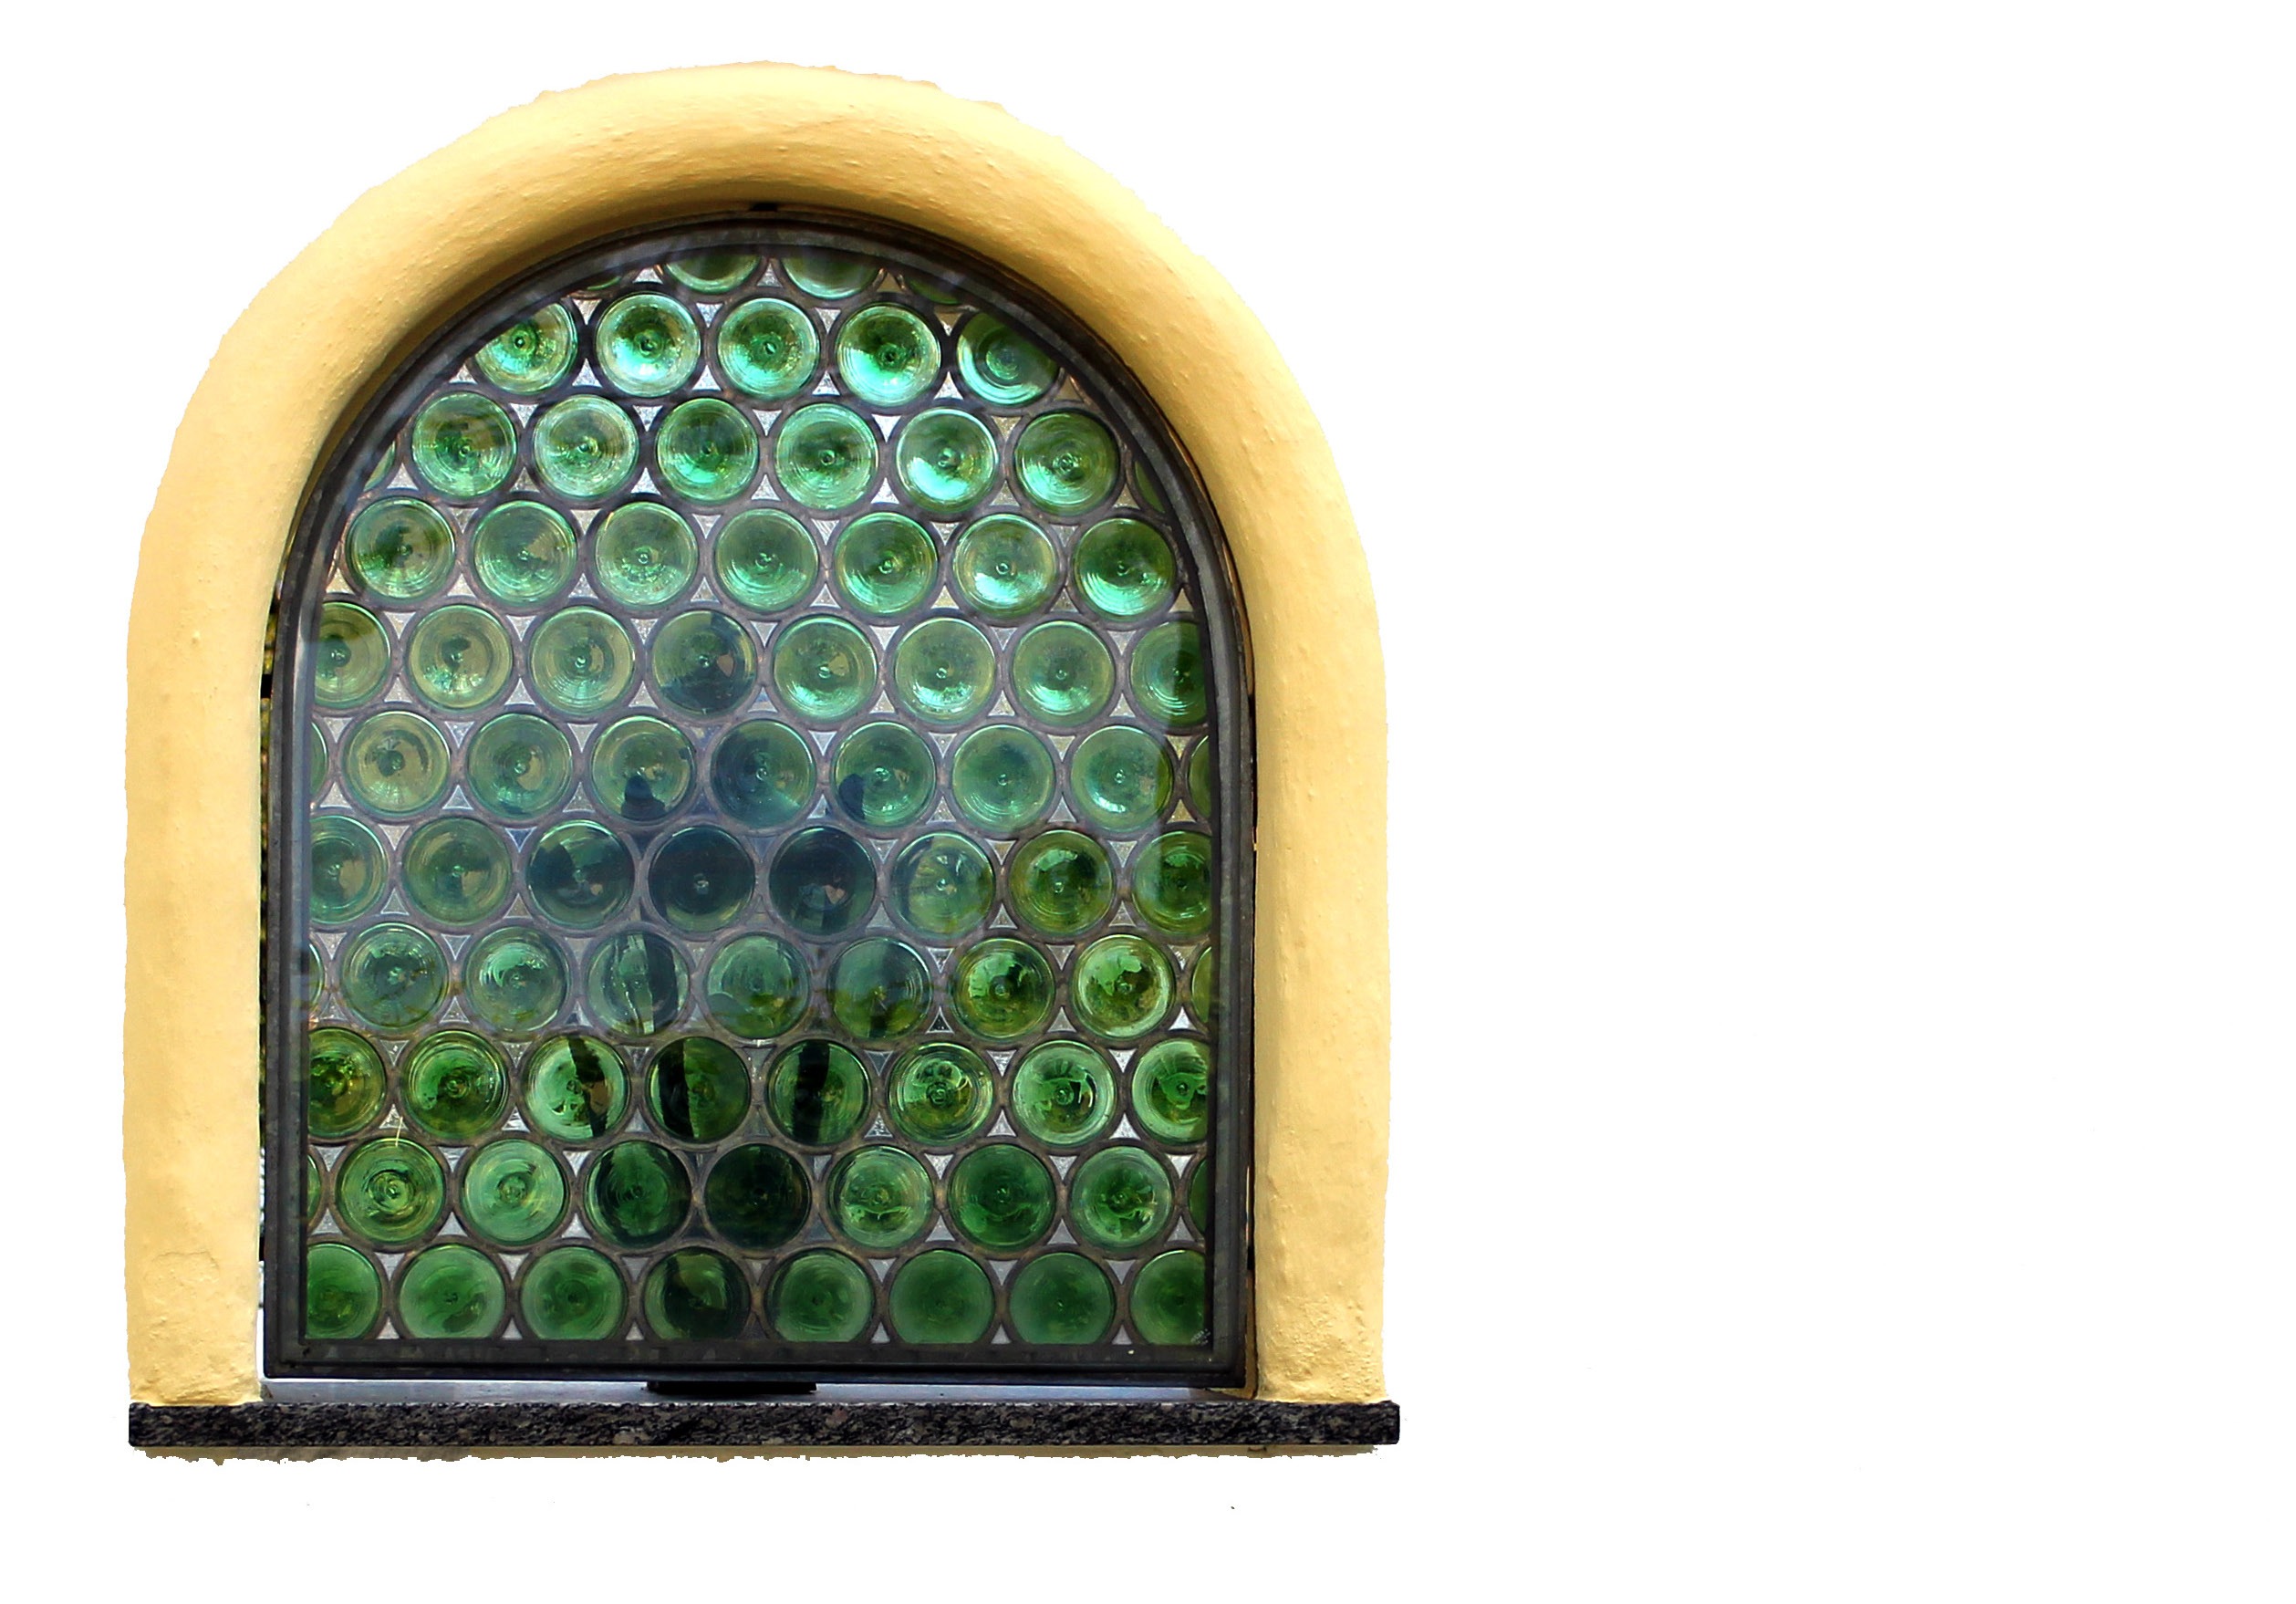
window, glass, green, lighting, material, product, leaded glass, bullseye, historicized, slug glass, stack washer, umbilical plate